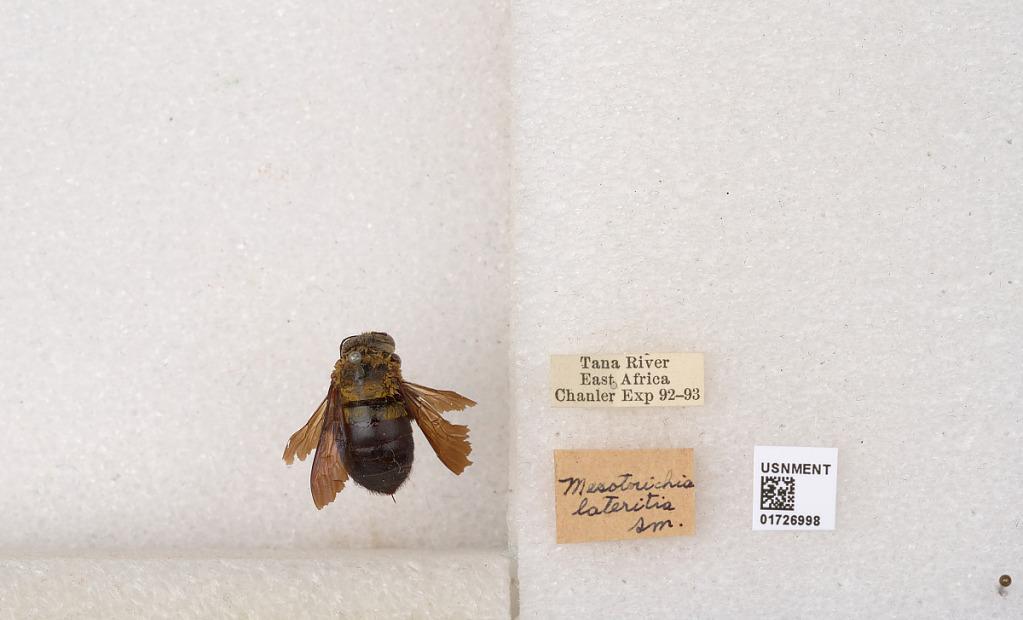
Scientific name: Xylocopa (Koptortosoma) lateritia Smith
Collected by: Chanler
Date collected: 1992-1-1
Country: Kenya
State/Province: Tana River
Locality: Tana River